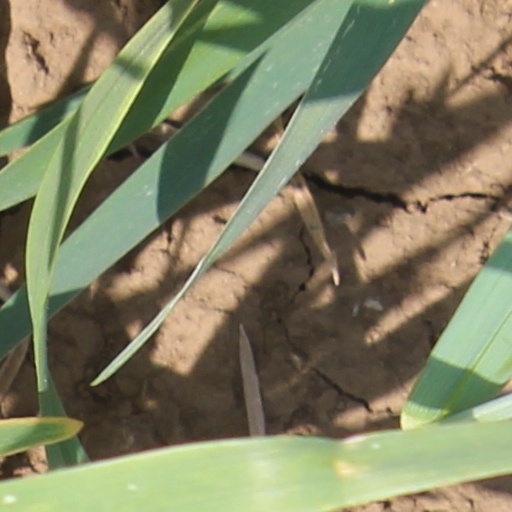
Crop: wheat